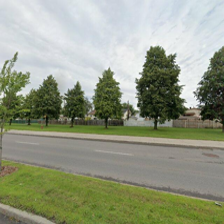
Label: streetView